Karelia

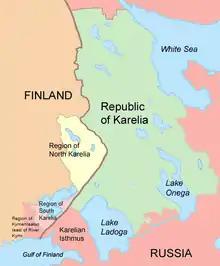
Map showing the Republic of Karelia and the Finnish regions

The Treaty of Nystad (Finnish: Uudenkaupungin rauha) in 1721 between Imperial Russia and Sweden ceded a portion of Karelia to Russia. The Treaty of Åbo in 1743 between Sweden and Russia then ceded South Karelia to Russia. After Finland had been occupied by Russia in the Finnish War, parts of the ceded provinces (Old Finland) were incorporated into the Grand Duchy of Finland in 1812. In 1917, Finland became independent and the border was confirmed by the Treaty of Tartu in 1920.